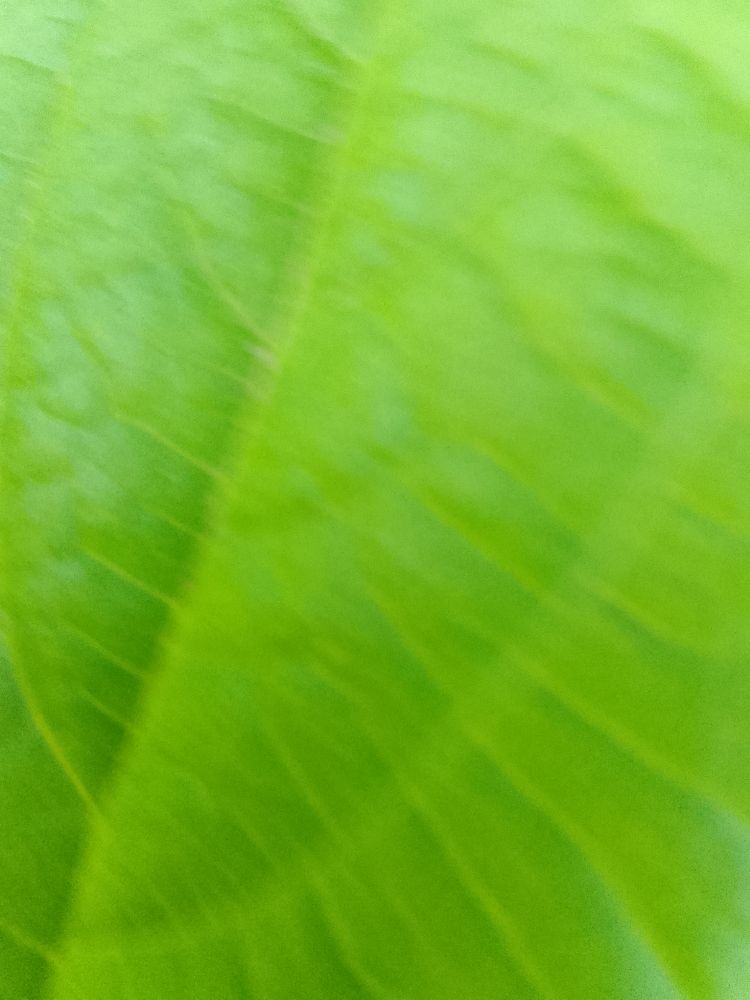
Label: healthy